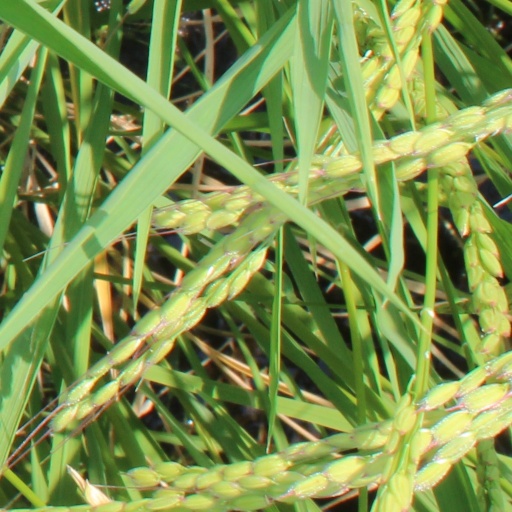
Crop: rice